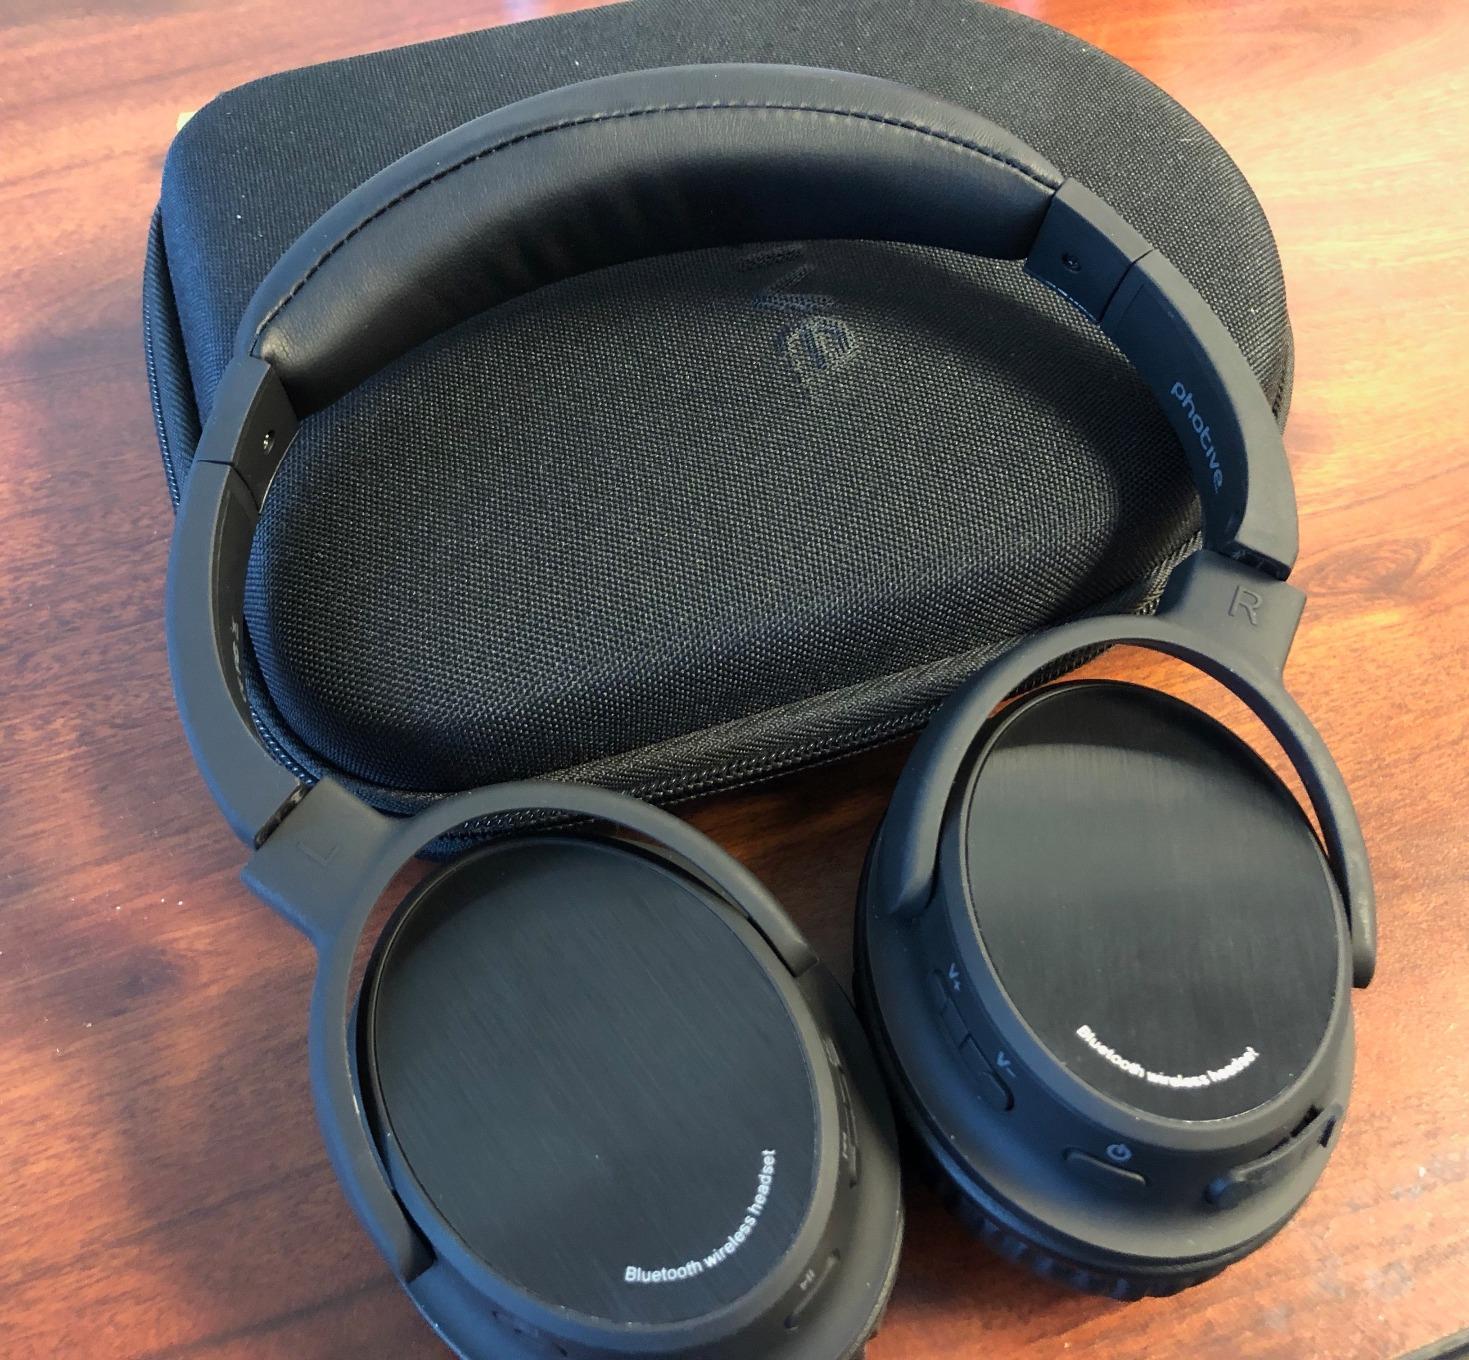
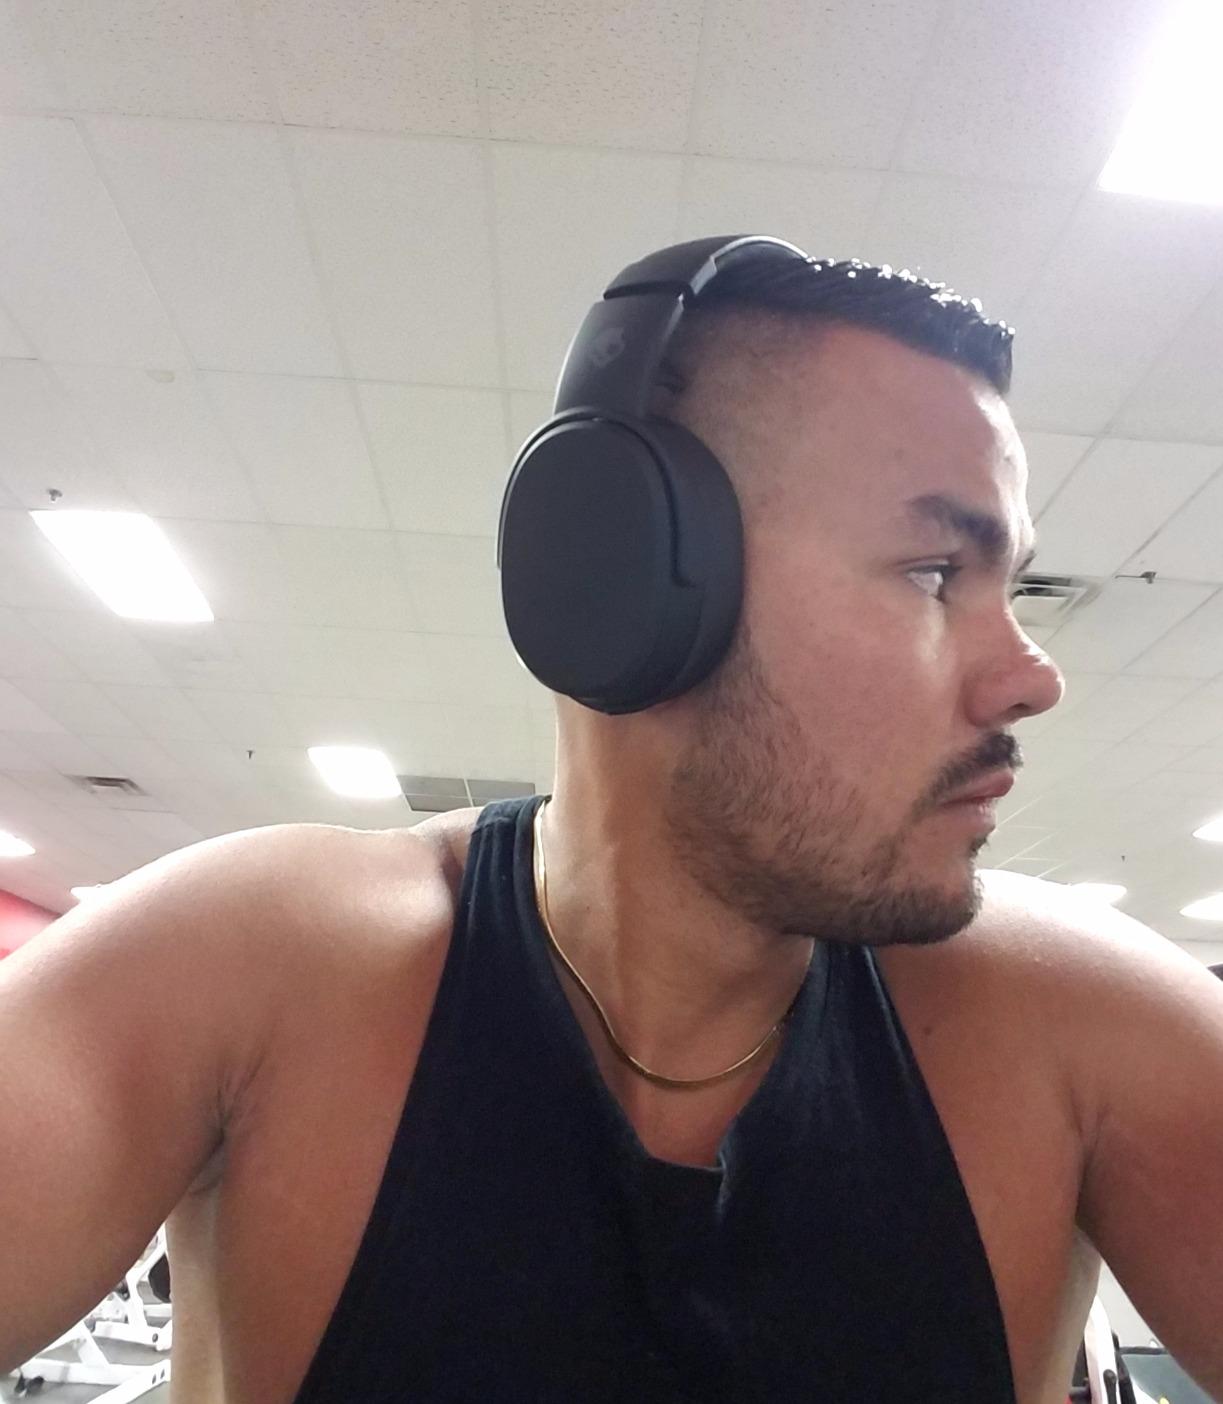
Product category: headphones
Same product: no